Goat's tongue

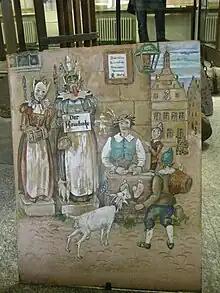
An artistic depiction of a goat licking a criminal's foot as a form of torture, from a torture museum in Germany.

The goat's tongue is a method of torture which may or may not have been practiced in medieval Europe, whereby a goat would lick the feet of a victim whose soles were previously drenched in saltwater, supposedly causing the peeling of skin. However, it remains unclear if this method was ever used in practice as it is only described in the 1502 "Tractatus de indiciis et tortura" by the Italian jurist and monk Franciscus Brunus de San Severino – a treatise that actually cautioned against torture in general – and while it seems clear that Franciscus Brunus had not made up this practice, the issue is left open whether the inclusion in the treatise is based on hearsay, (reliable) eye-witness accounts, or personal experience. Italian lawyer Ippolito De'Marsili included the goat's tongue in a list of possible torture techniques which was published in 1537. The method was mentioned in 1115 by Guibert de Nogent in his "Monodies", with translator Jay Rubenstein annotating that the torture developed in the Roman Empire.